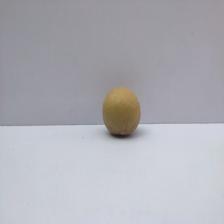
Size: Small